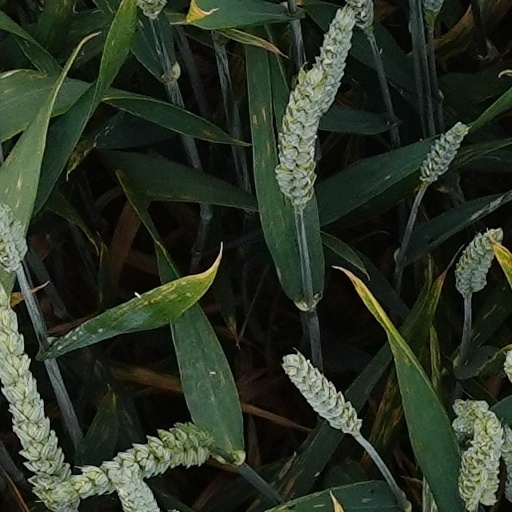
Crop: wheat